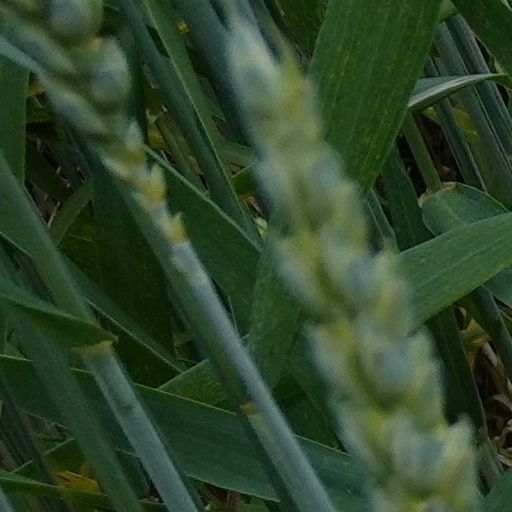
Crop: wheat